Brighton Rock (2010 film)

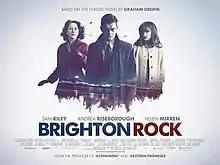
Theatrical release poster

Brighton Rock is a 2010 British crime film written and directed by Rowan Joffé and loosely based on Graham Greene's 1938 novel of the same name. The film stars Sam Riley, Andrea Riseborough, Andy Serkis, John Hurt, Sean Harris and Helen Mirren.